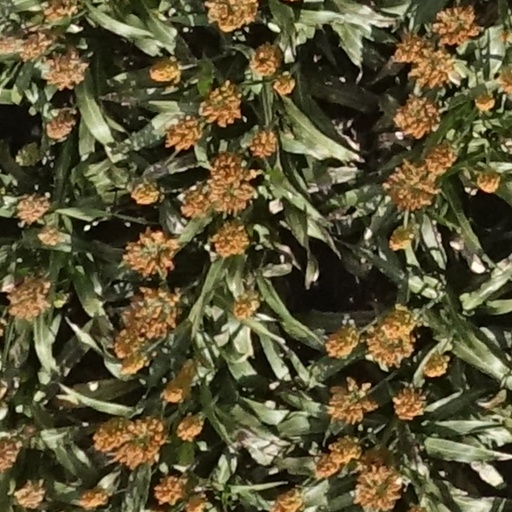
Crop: sorghum